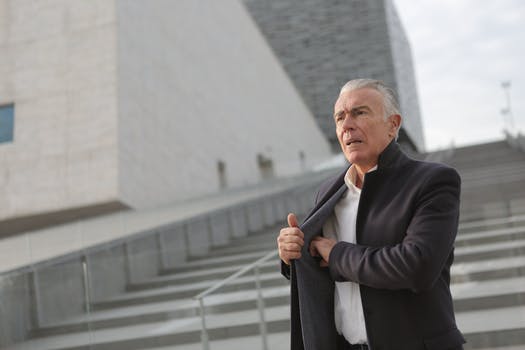
Label: No Watermark